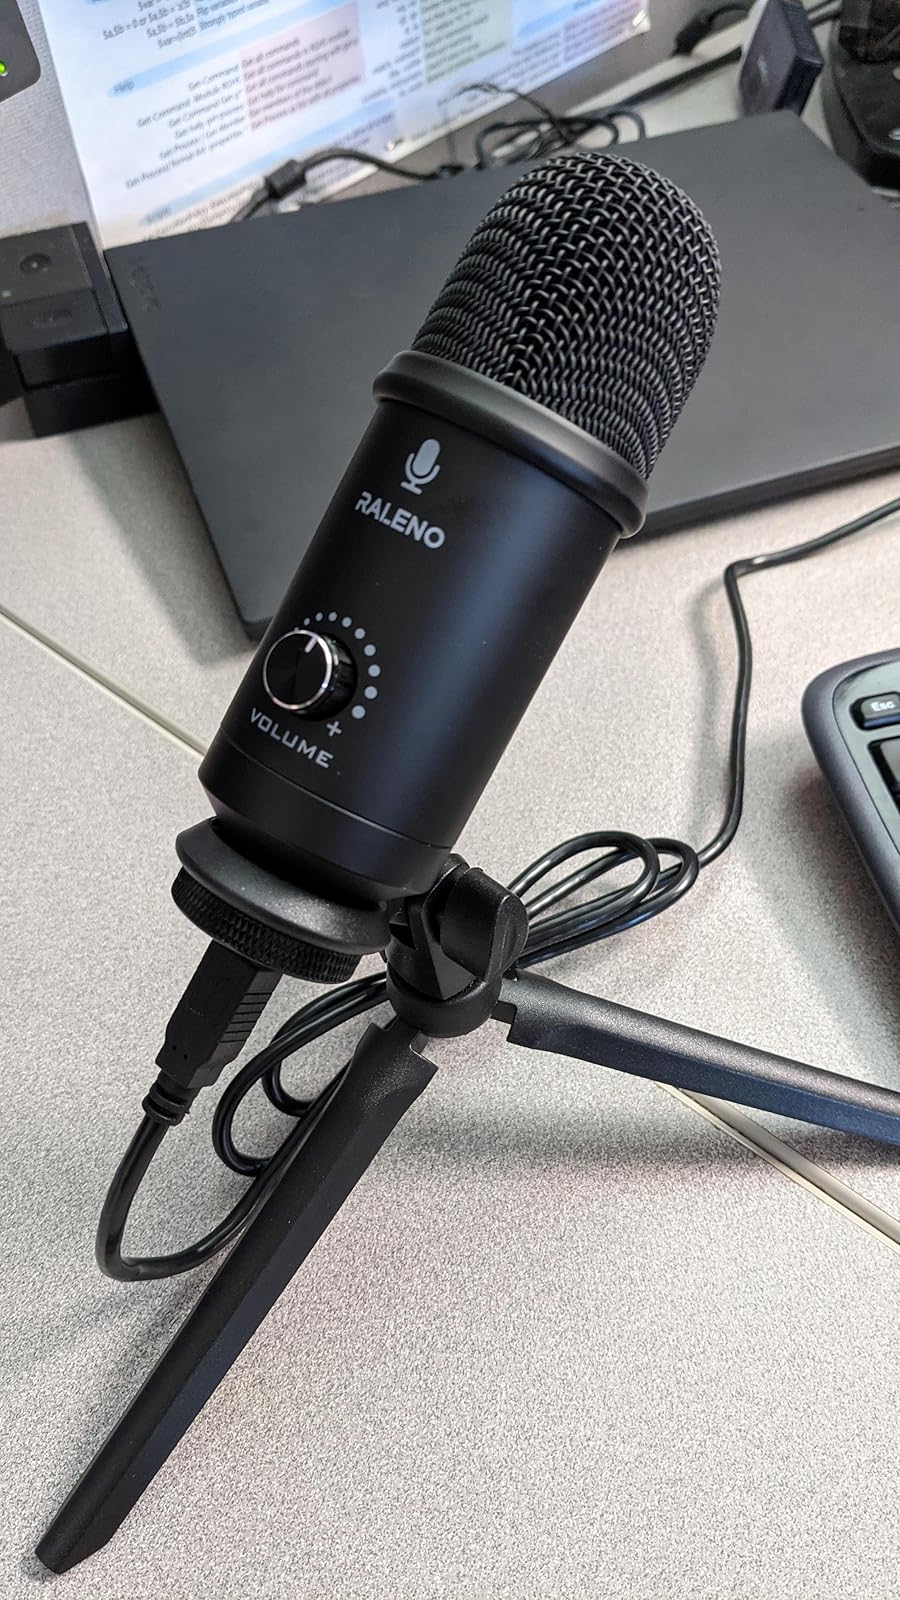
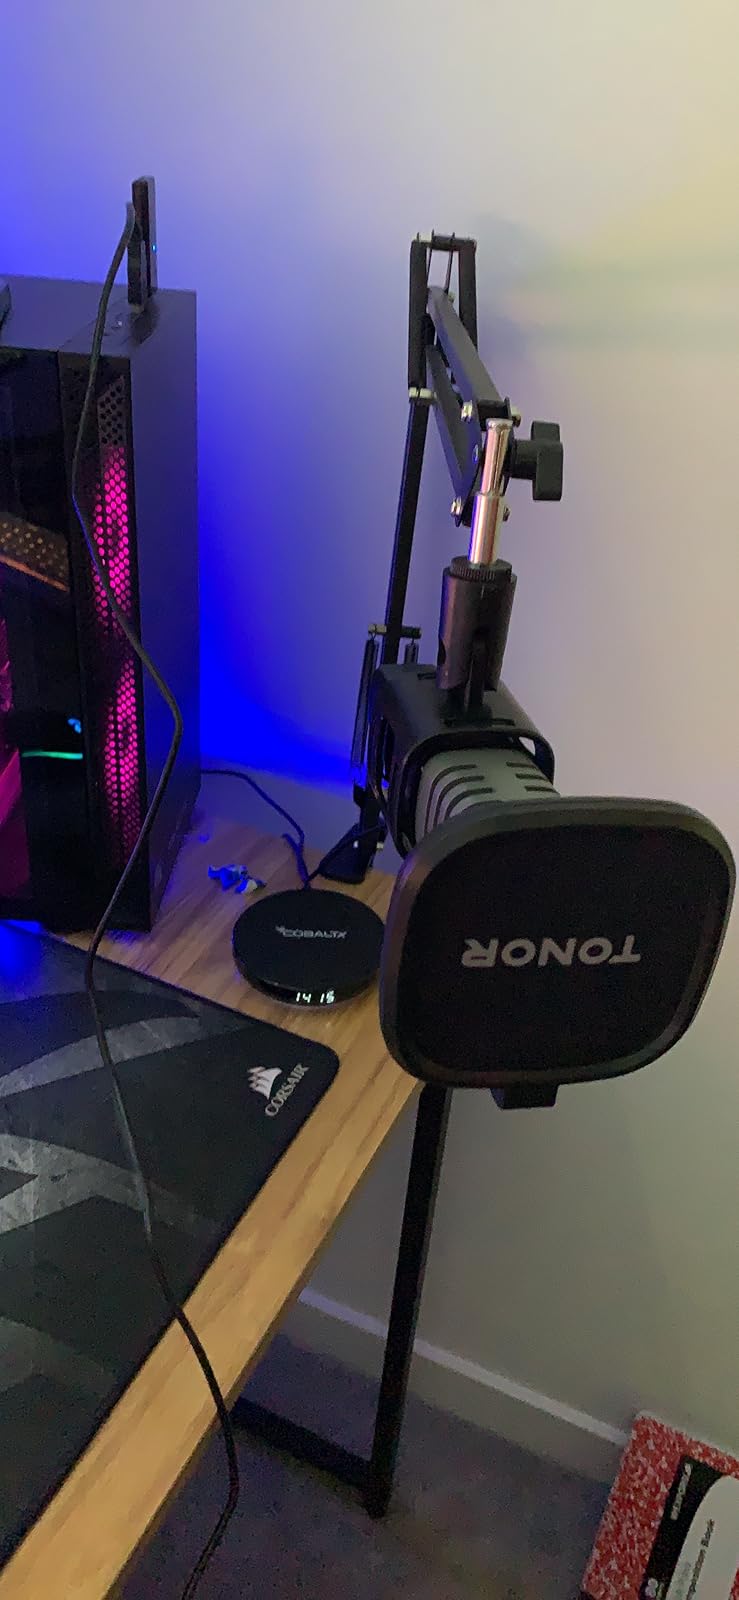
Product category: microphone
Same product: no